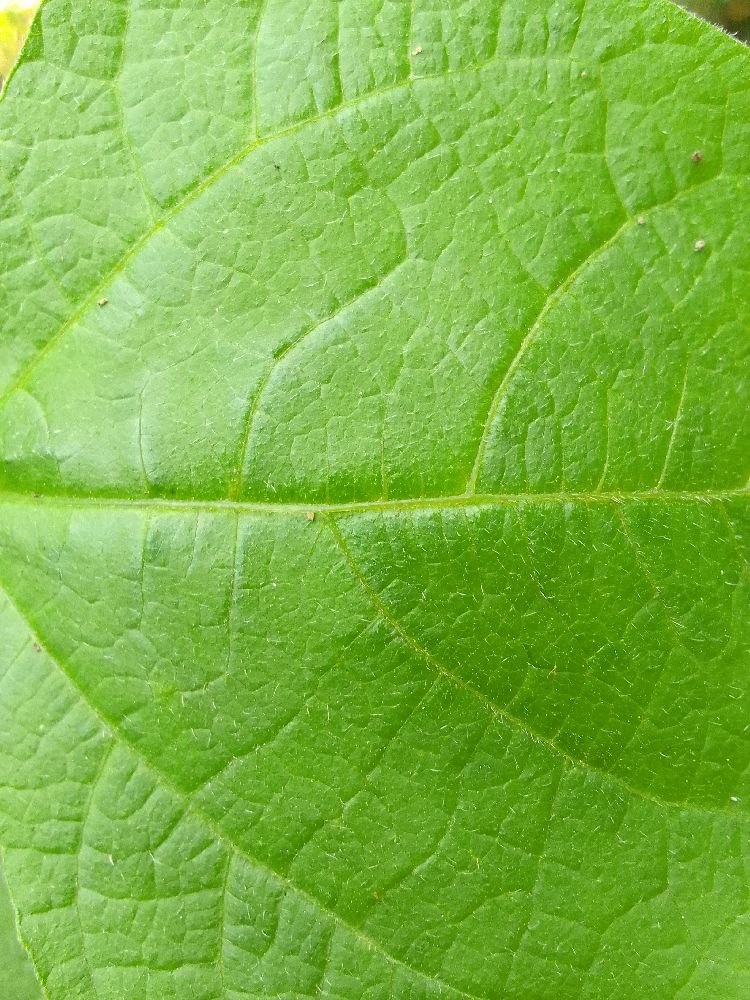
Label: healthy